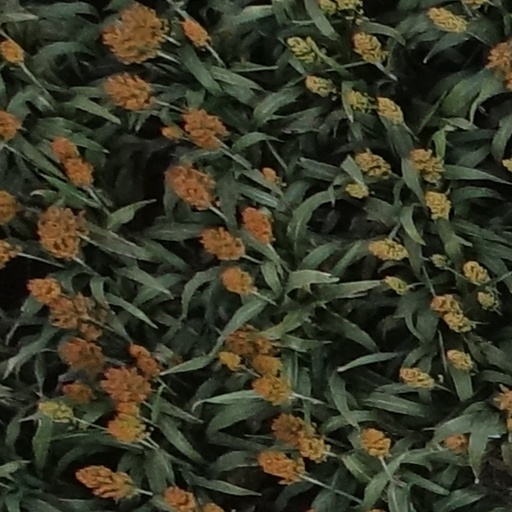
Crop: sorghum